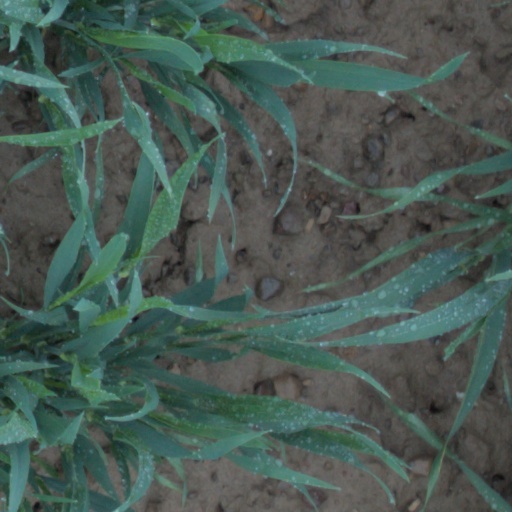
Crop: wheat